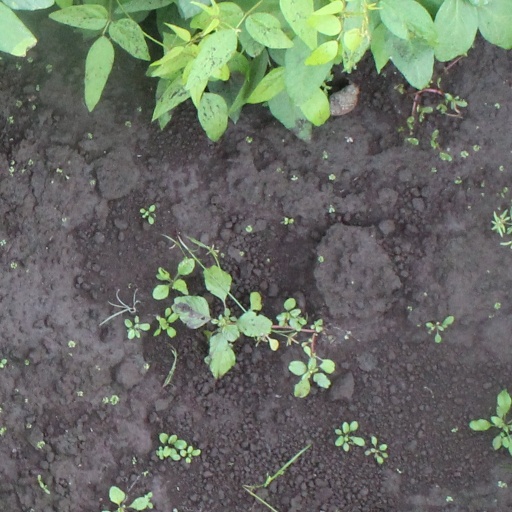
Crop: soybean